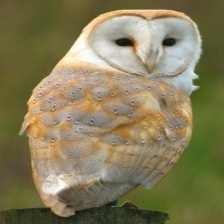
Species: BARN OWL
Scientific name: TYTO ALBA
ImageNet parent category: great_grey_owl